Anna Brownell Jameson

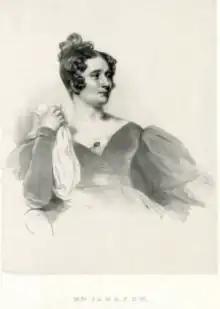

Anna Murphy was born in Dublin, 17 May 1794. Her father, Denis Brownell Murphy (died 1842), was a miniaturist and enamel painter. He moved to England in 1798 with his wife Johanna and four daughters (of whom Anna was the eldest) and eventually settled at Hanwell, London.